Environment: real
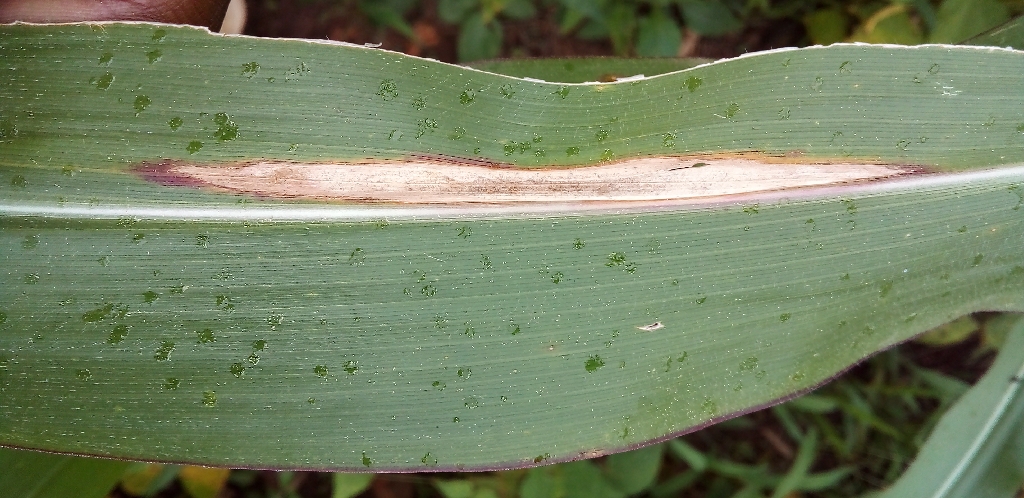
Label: northern_corn_leaf_blight